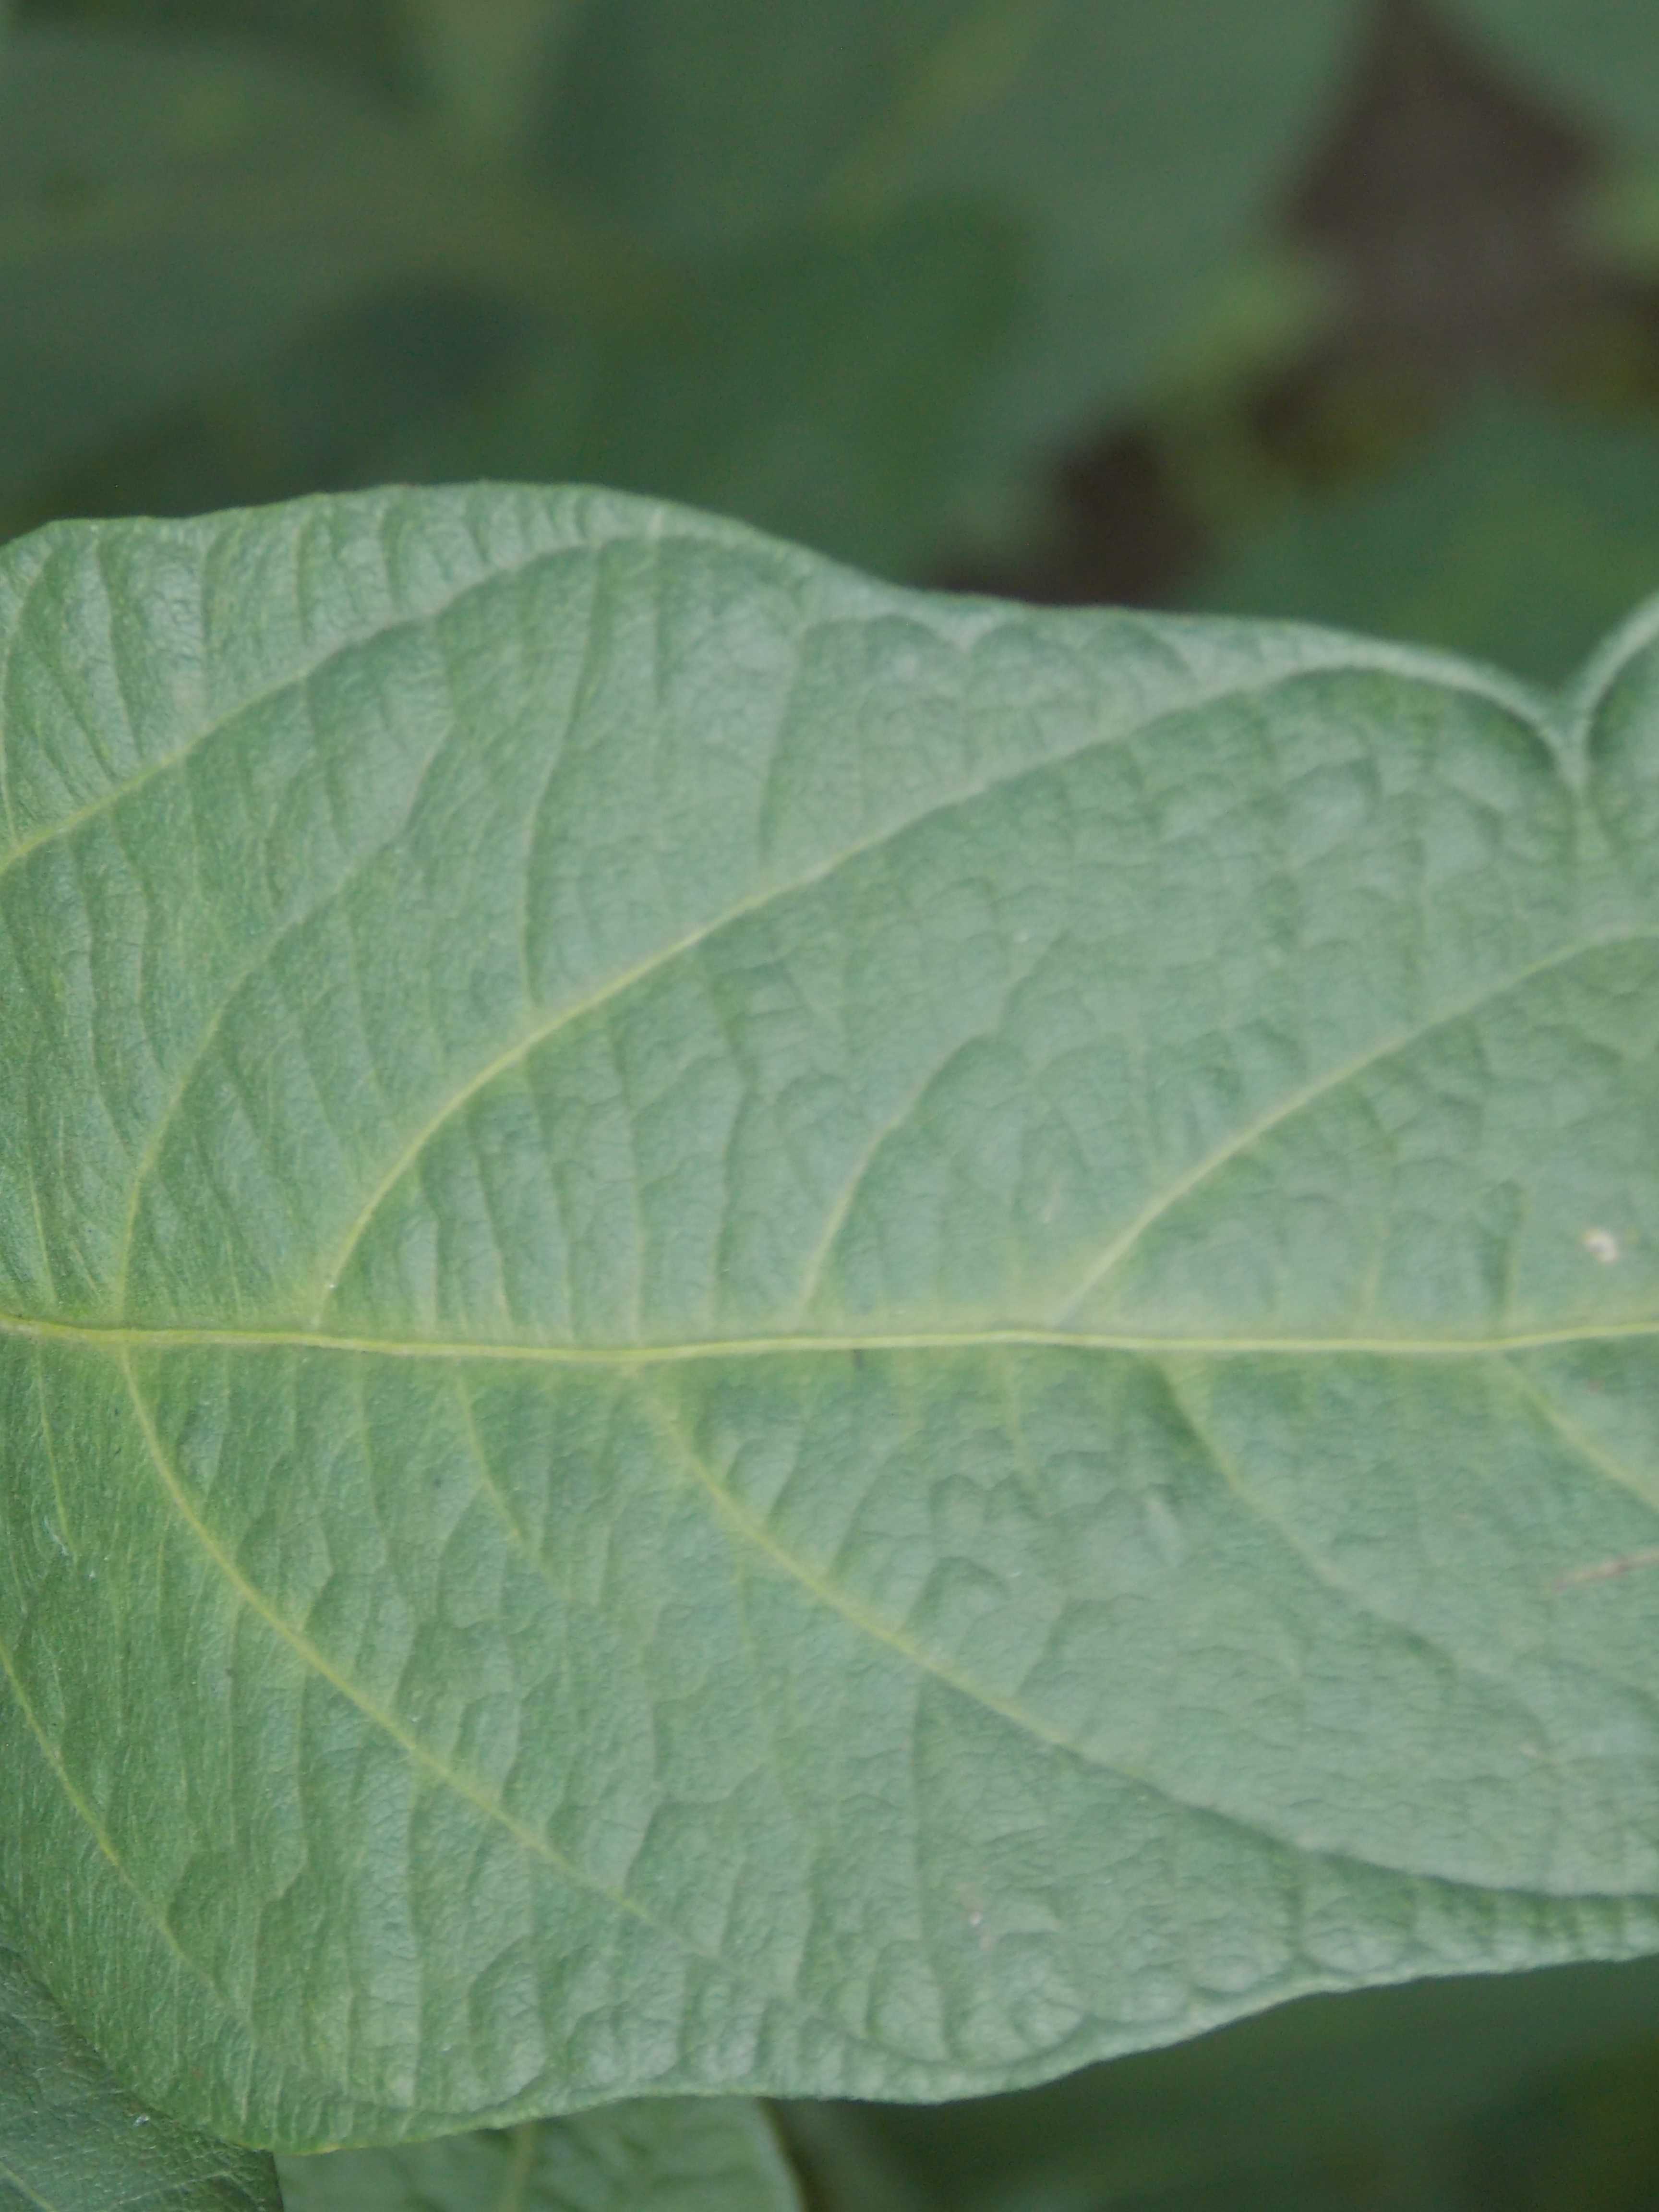
Label: Healthy